Little Newcastle

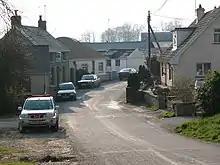
Village street in Little Newcastle

Little Newcastle is a village, parish and former civil parish in the community of Puncheston in Pembrokeshire, Wales. A map of 1578 shows the parish as "Newcastle".